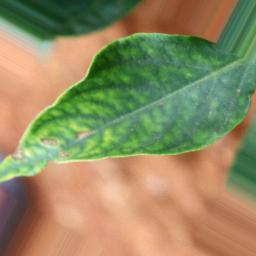
Label: nutritional